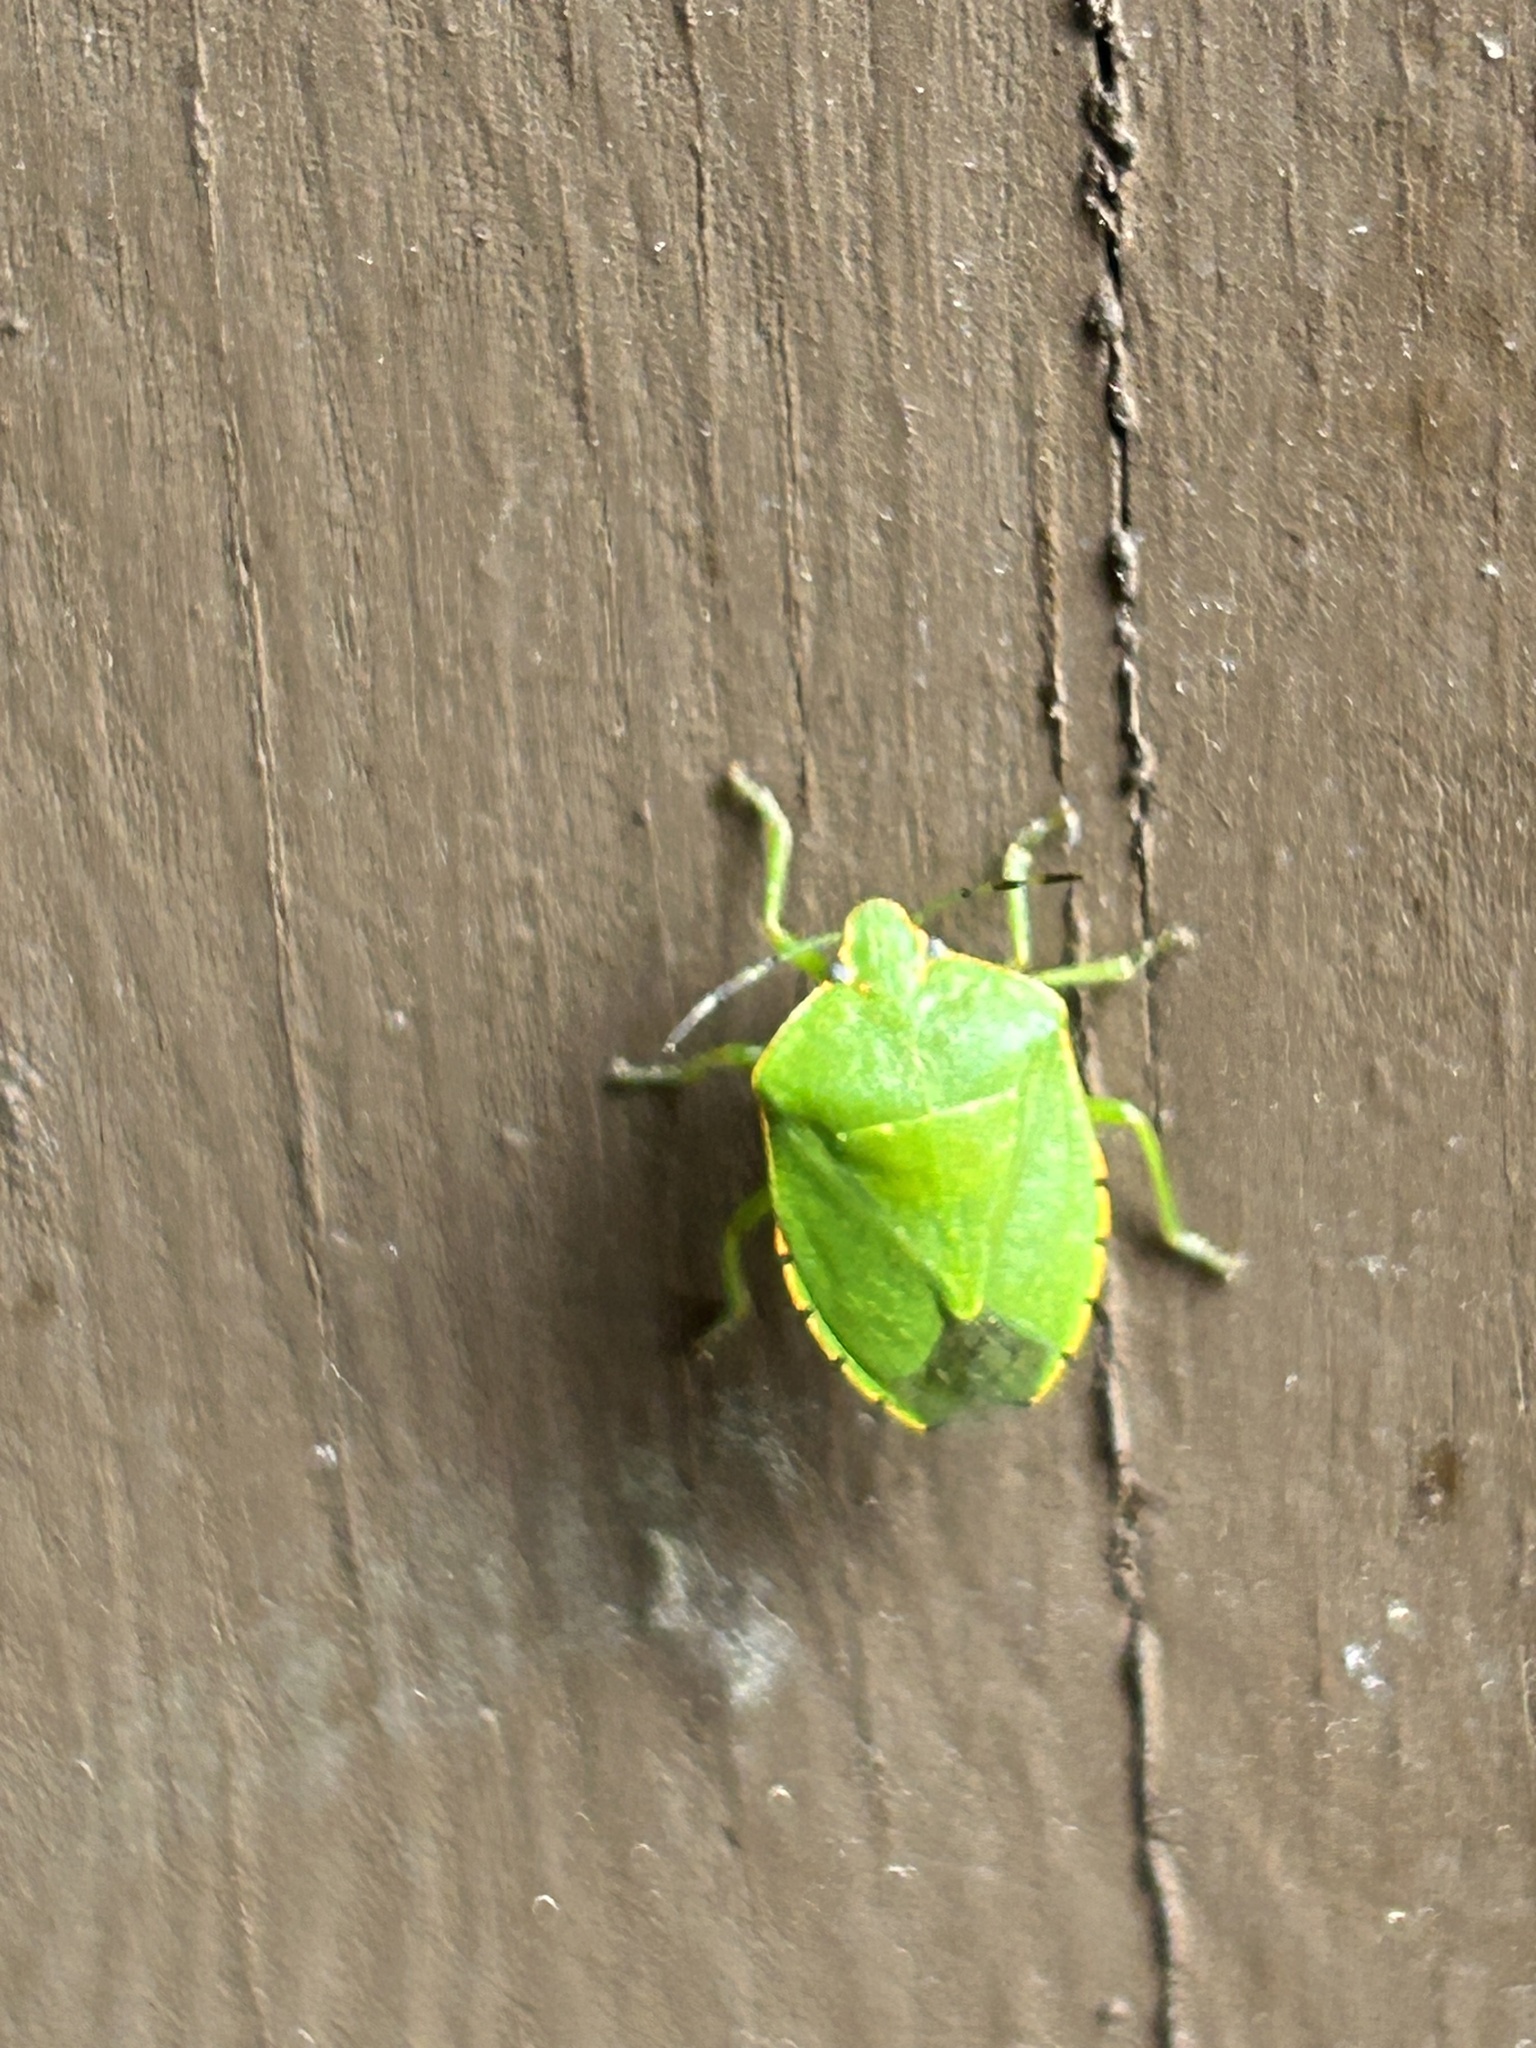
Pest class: stink_bug